Hermann Otto I of Limburg-Styrum

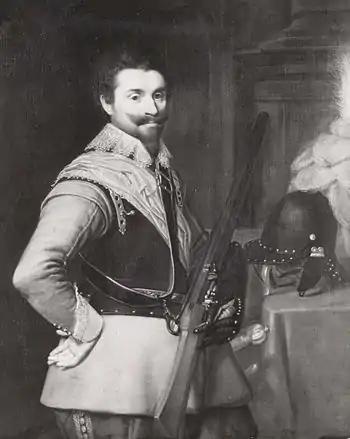
Herman Otto I

Hermann Otto I of Limburg-Styrum, count of Limburg and Bronckhorst, lord of Styrum, Gemen, Wisch and Borculo, and from 1640 to 1644 advocate of the imperial abbey of Vreden, was born in about 1592, and died on 17 October 1644. He was the eldest son of Jobst of Limburg Stirum.